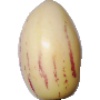
Label: Pepino 1